Gwynnes Limited

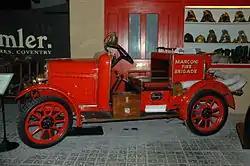
Gwynne 8 light fire engine

On 1 January 1920 Gwynnes bought the limited liability company, Adam, Grimaldi & Co Limited, who made cars under the Albert name, with their freehold Albert Works on the Albert Embankment at Glasshouse Street Vauxhall SE13. They took W F Adam MIMechE MIAE with them to manage the bodybuilding and moved production to Gwynnes' Chiswick works now at the end of Pumping Station Road. In 1923 the name of the car was changed to Gwynne-Albert and the engine enlarged to 14 hp.